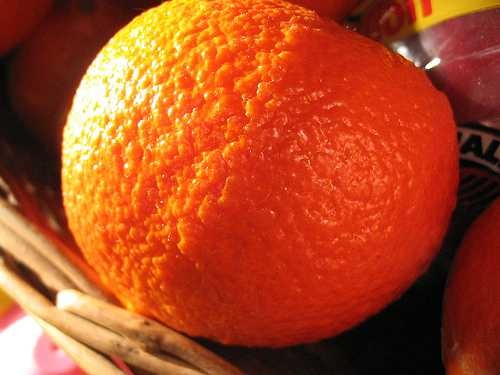
Label: Orange